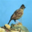
Label: bird